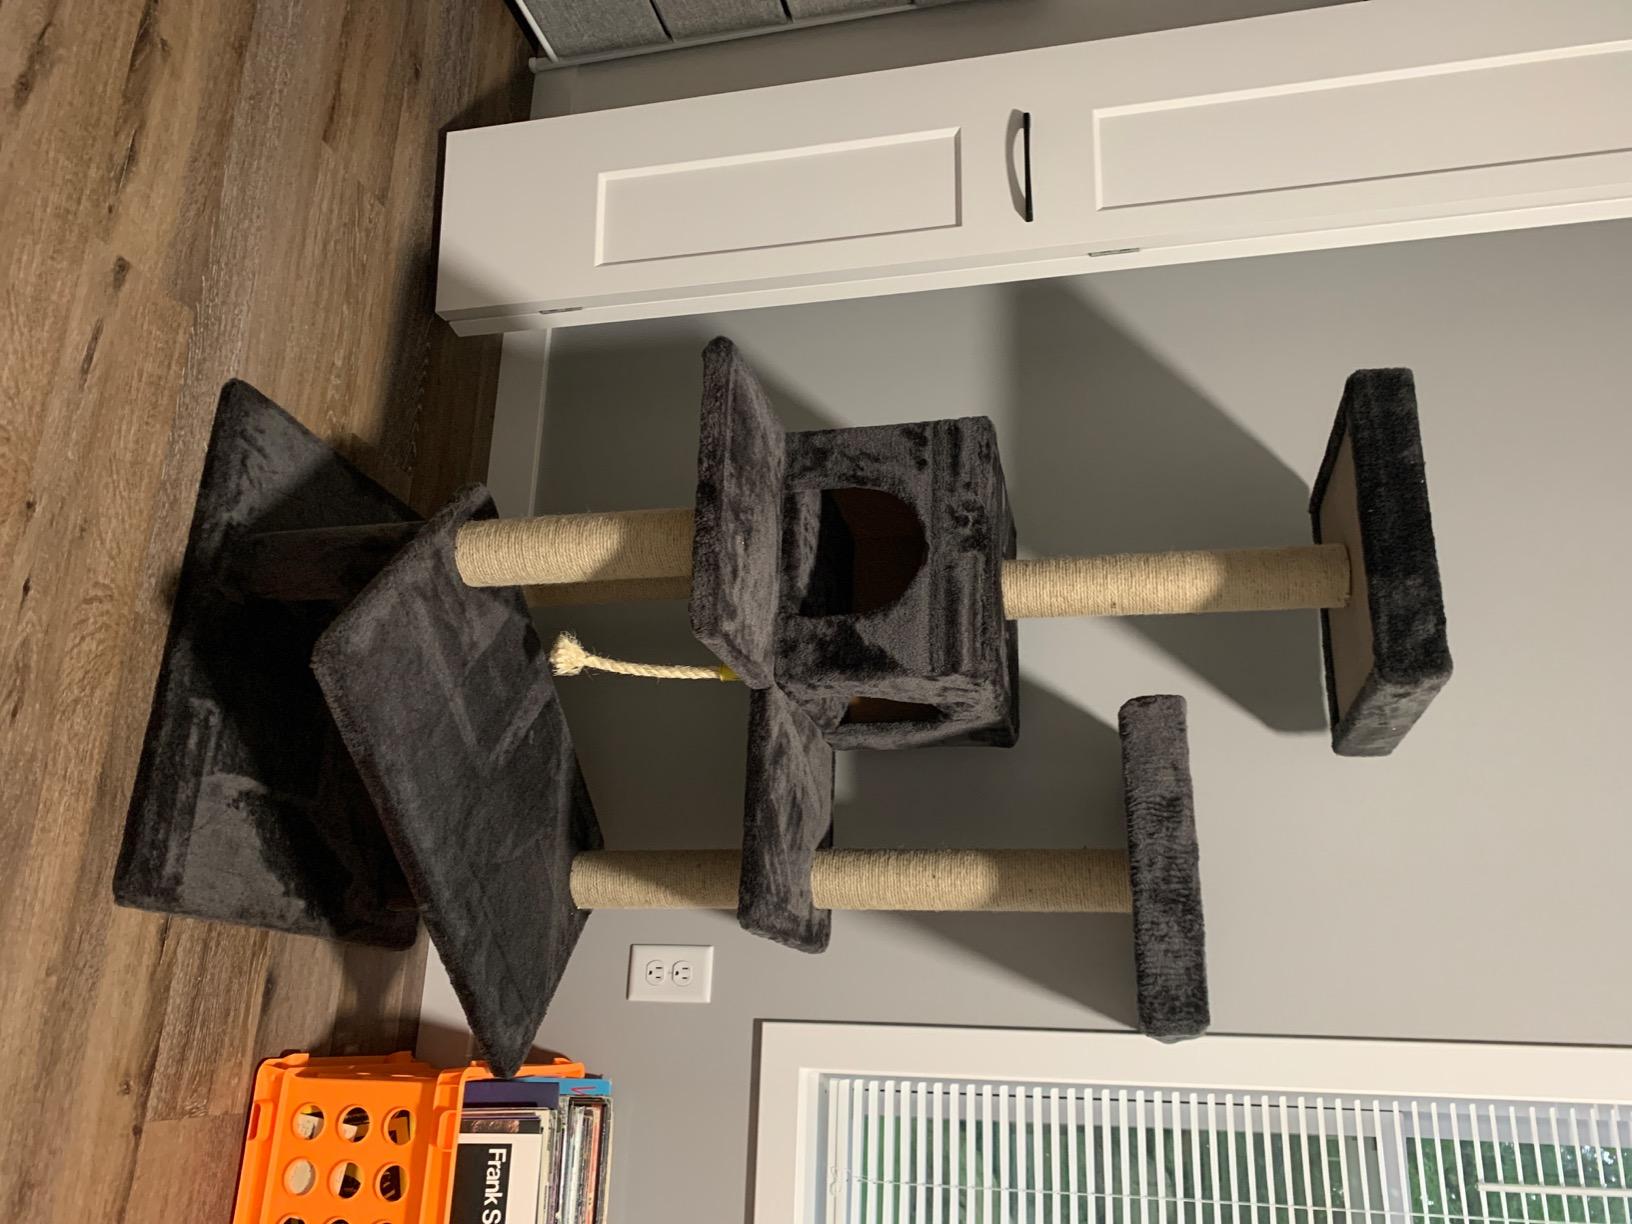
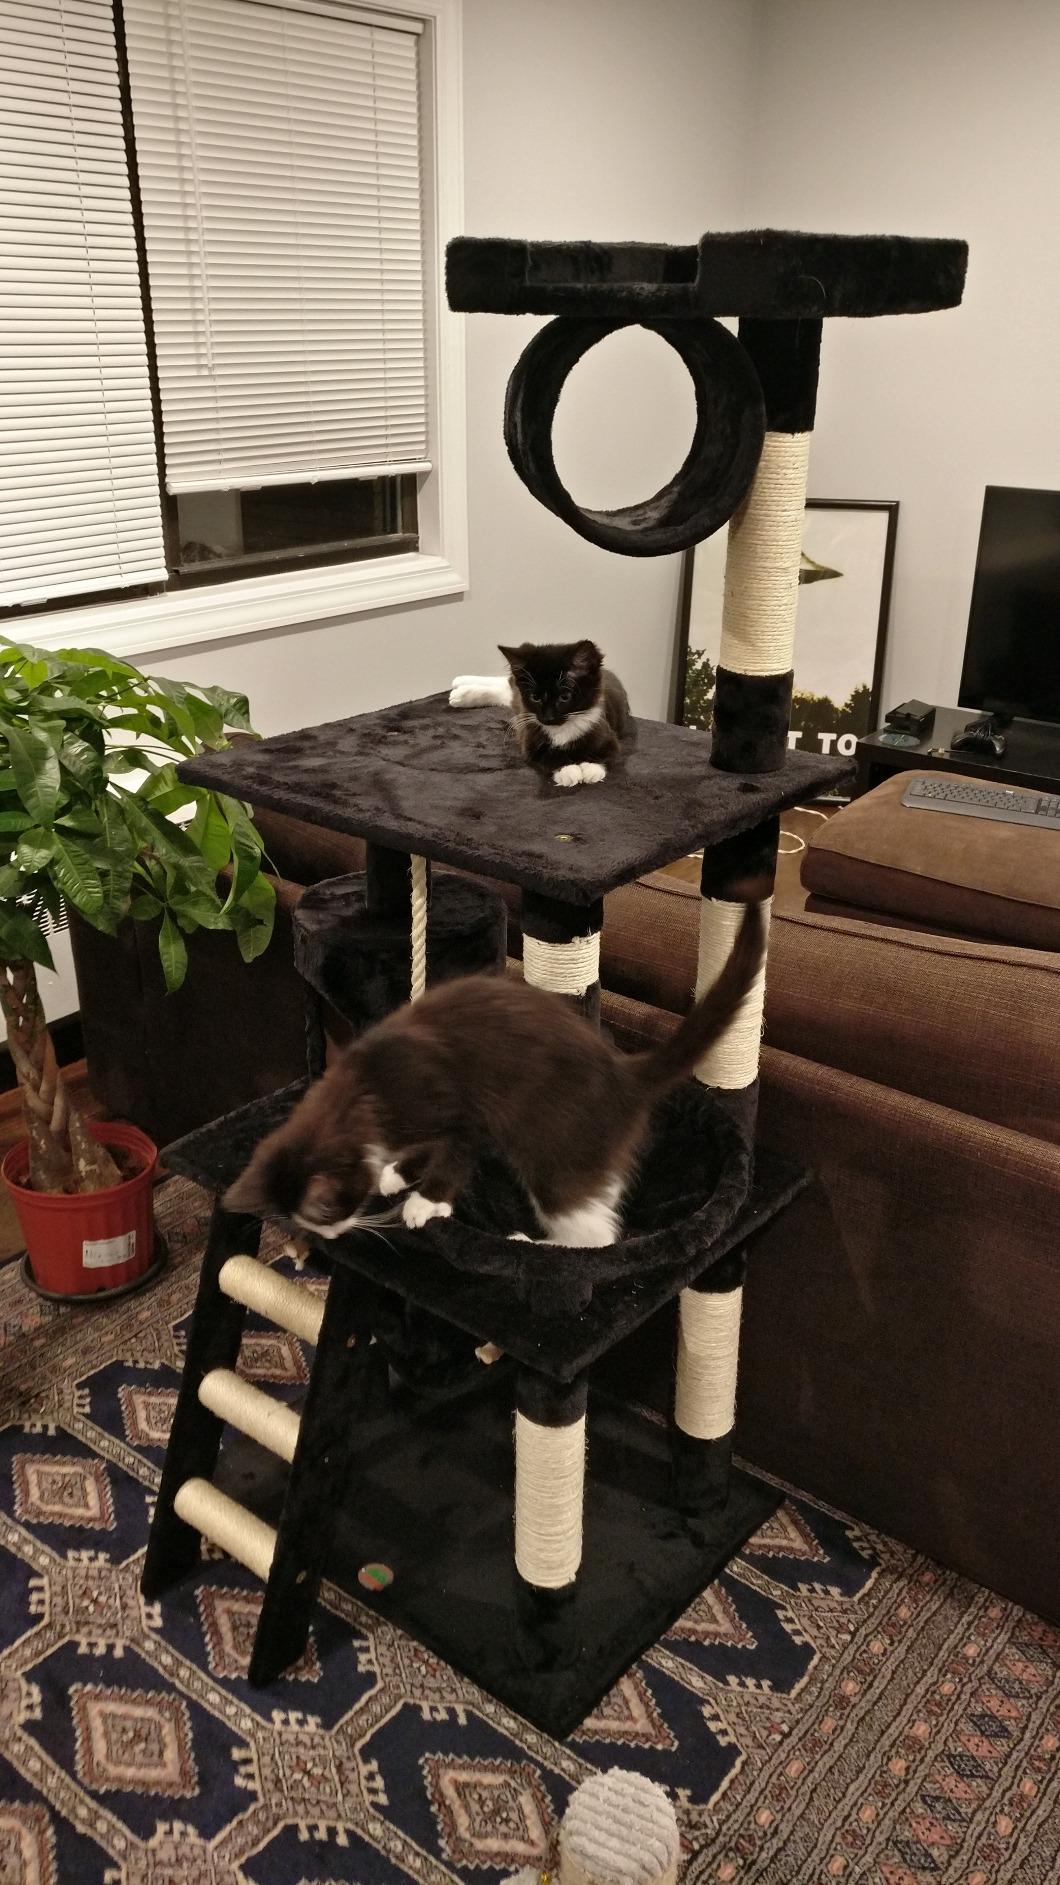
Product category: items_cat tree
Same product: no